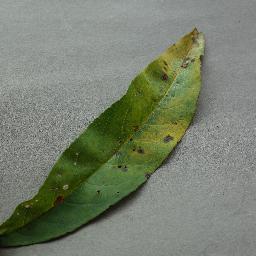
Label: Peach___Bacterial_spot